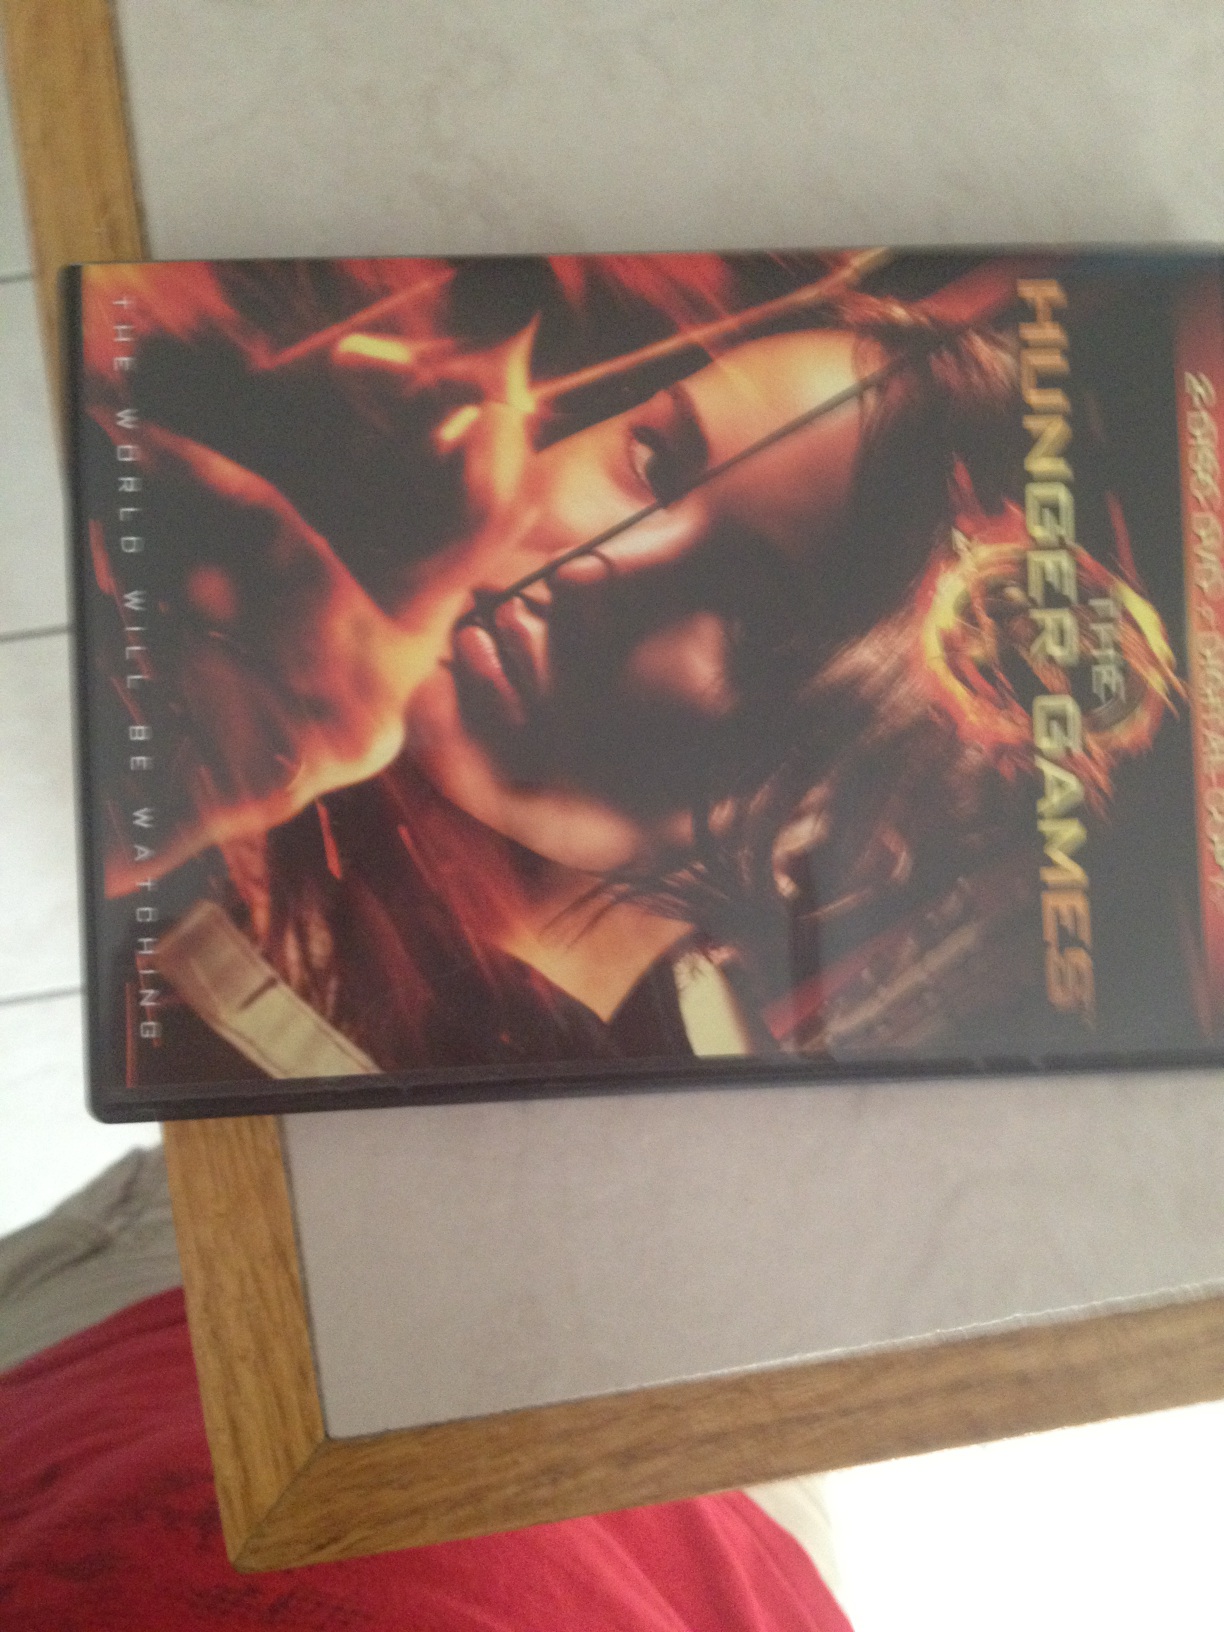Question: What movie is this?
Answer: hunger games